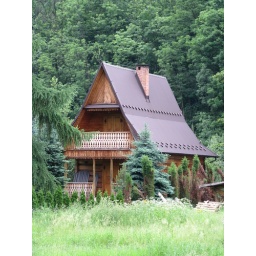
very like Polish mountains: wooden hut in the forest